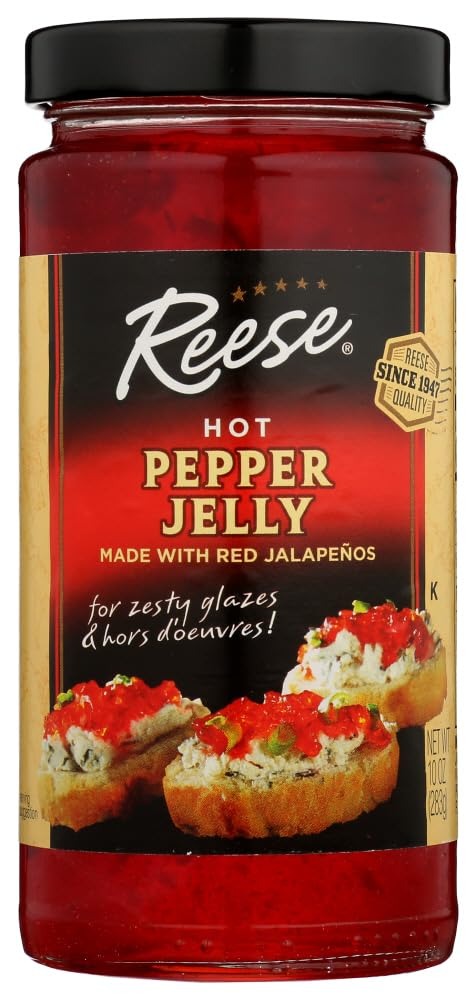
Item Name: Reese Jelly Jalapeno Hot
Bullet Point 1: Made with red jalapenos
Bullet Point 2: For zesty glazes & hors d'oeuvres
Bullet Point 3: Pack of 2 jars
Product Description: 10 oz jars
Value: 20.0
Unit: Ounce

Price: 24.98